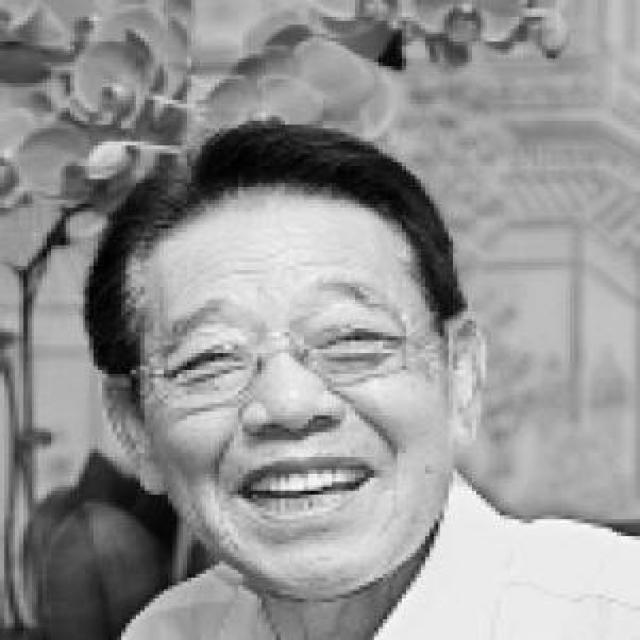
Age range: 45-64